Closer (Joy Division album)

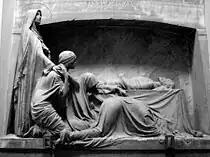
The Appiani family tomb, as seen in the Monumental Cemetery of Staglieno, Italy. Sculpted by Demetrio Paernio in 1910. A photograph of this tomb adorns the cover of "Closer"

The album cover was designed by Martyn Atkins and Peter Saville, with a photograph of the Appiani family tomb in Genoa's Monumental Cemetery of Staglieno adorning much of the sleeve. The photograph was taken by Bernard Pierre Wolff in 1978. In a 2007 documentary on the band, designer Saville commented that he, upon learning of singer Ian Curtis's suicide, expressed immediate concern over the album's design as it depicted a funeral theme, remarking "we've got a tomb on the cover of the album!"